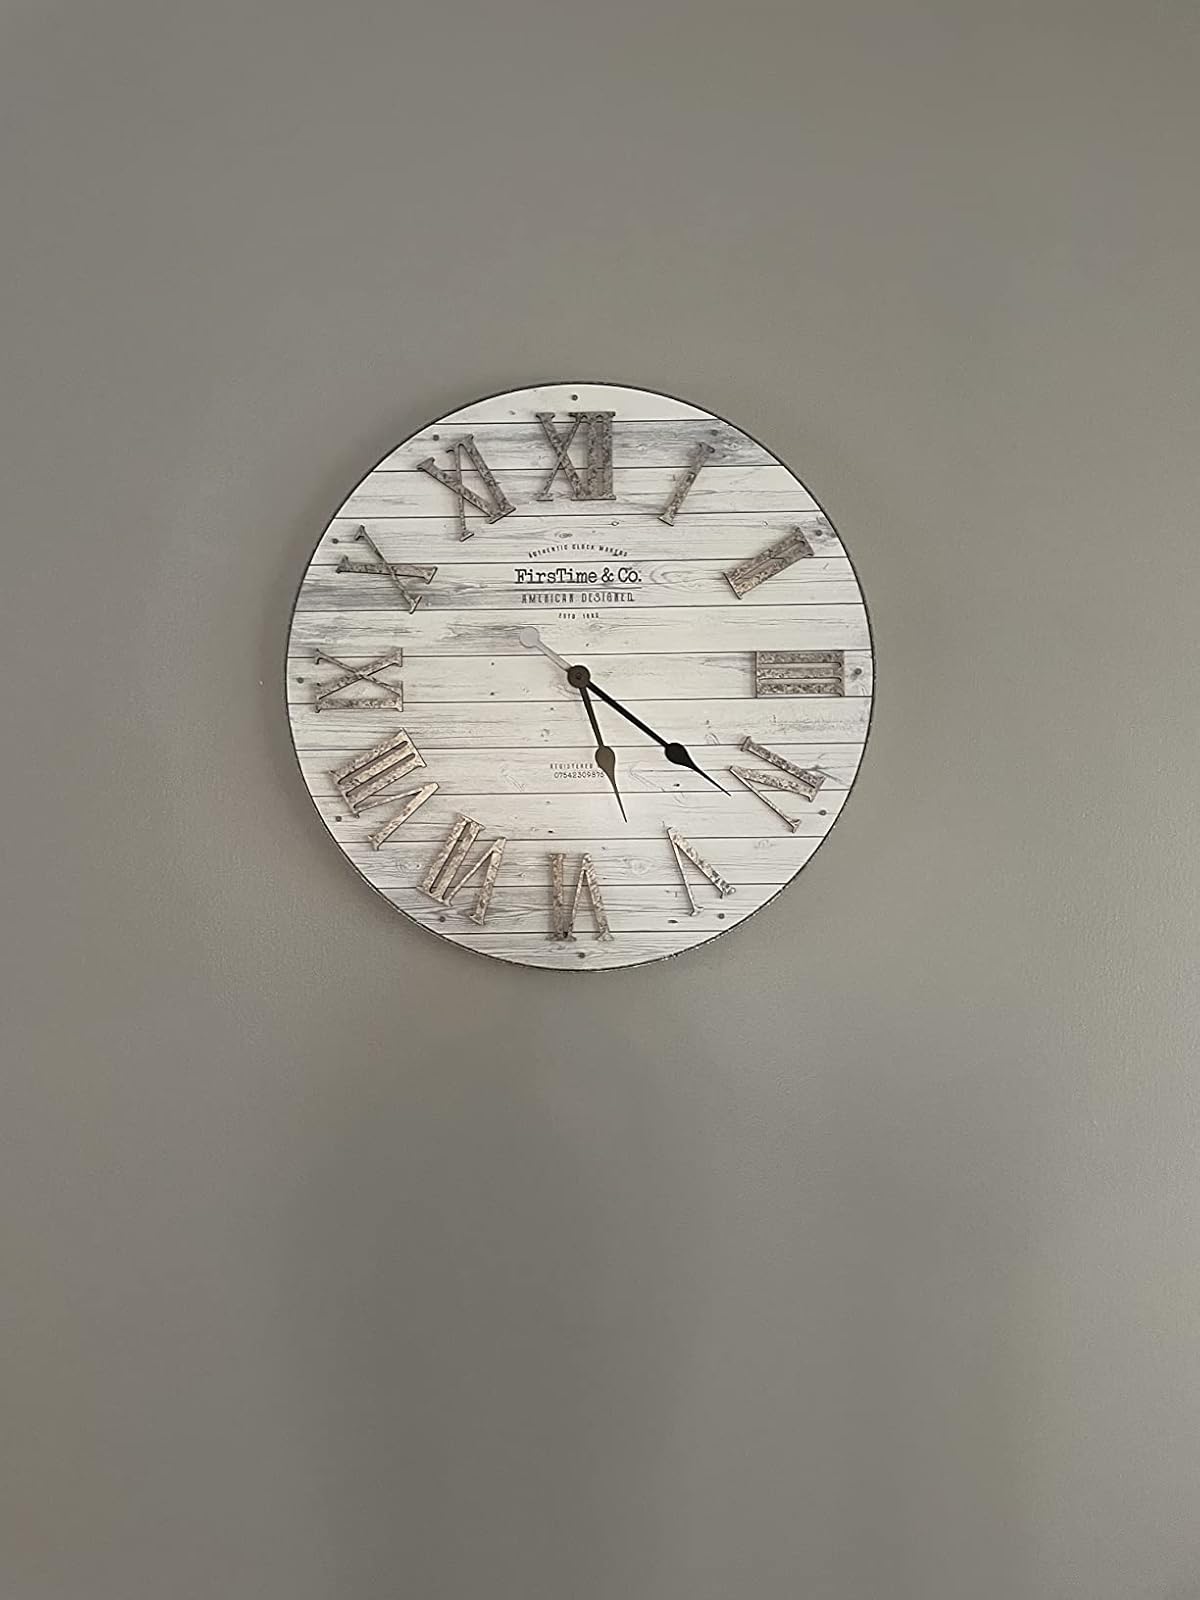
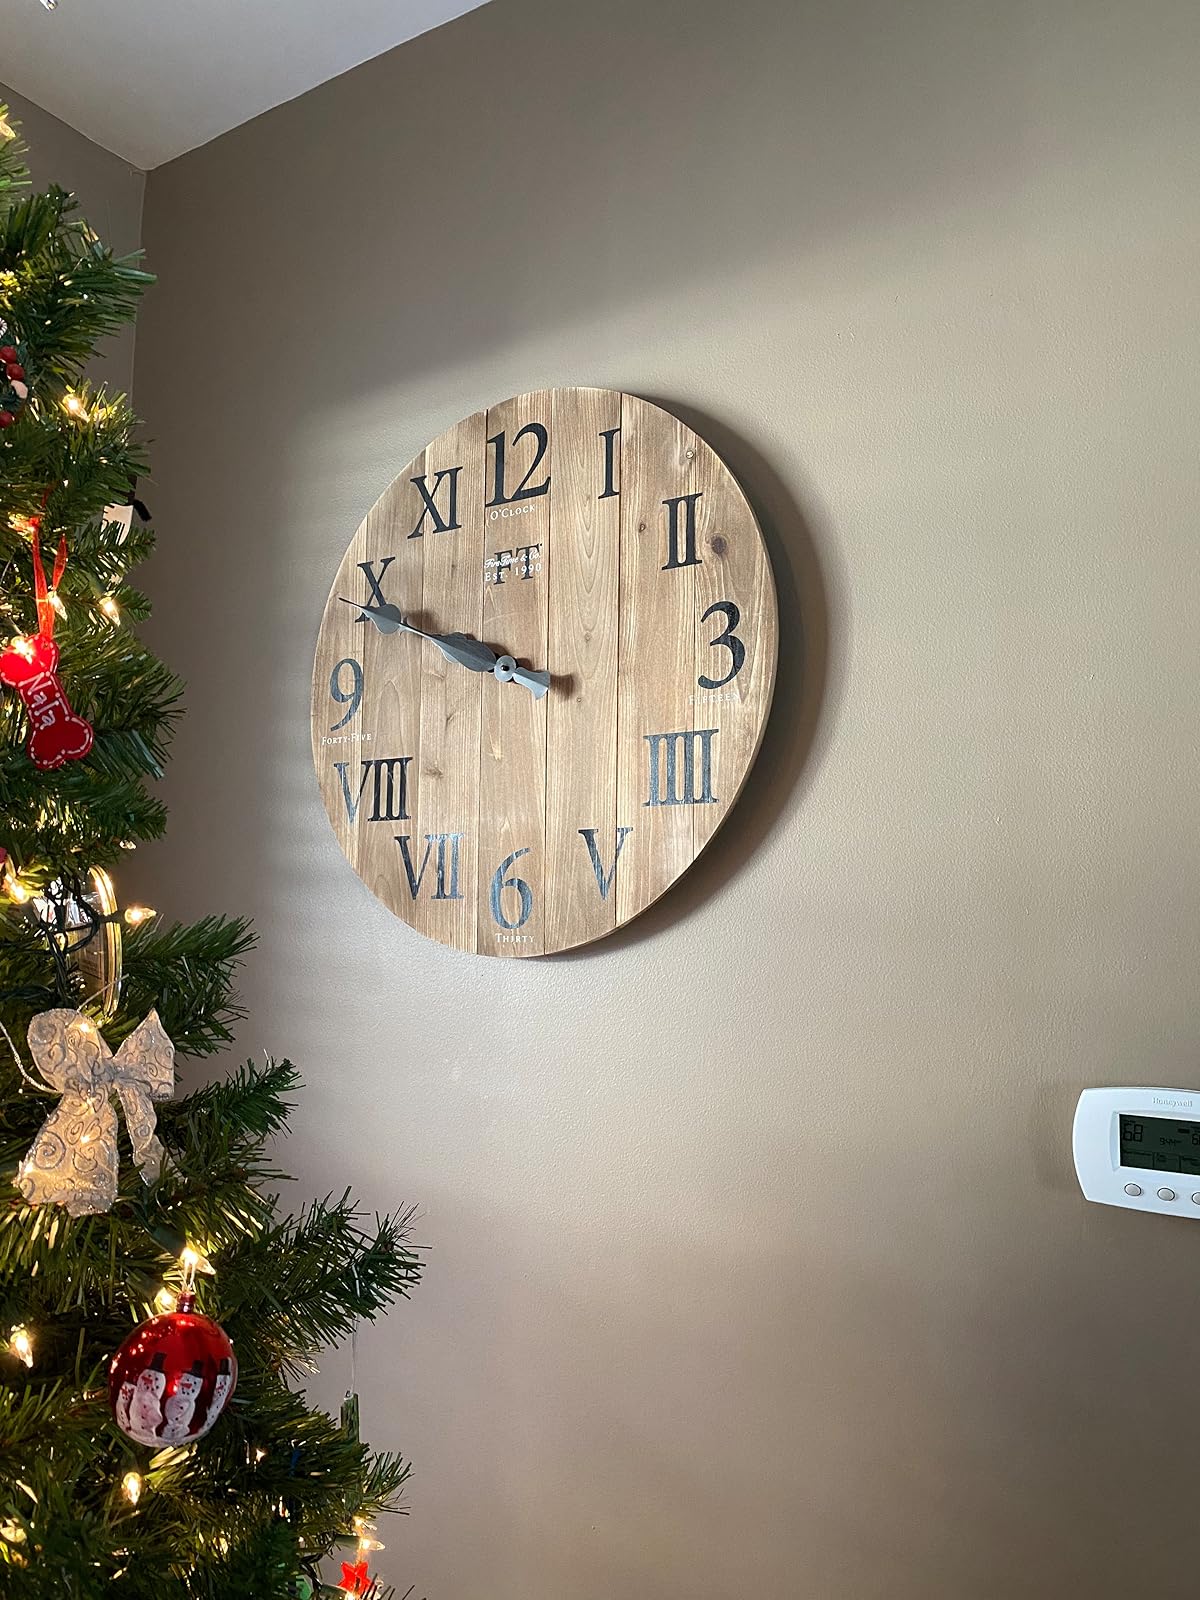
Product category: clock
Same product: no